Minoru Niizuma

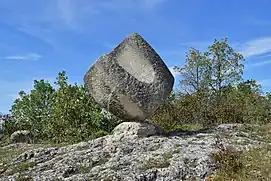
"Nest," granite sculpture by Minoru Niizuma", 1969." Sankt Margarthen Sculpture Center, Burgenland, Austria

Minoru Niizuma (新妻 実, Niizuma Minoru, Tokyo JP September 29, 1930 – East Hampton USA September 5, 1998) was a Japanese abstract sculptor.